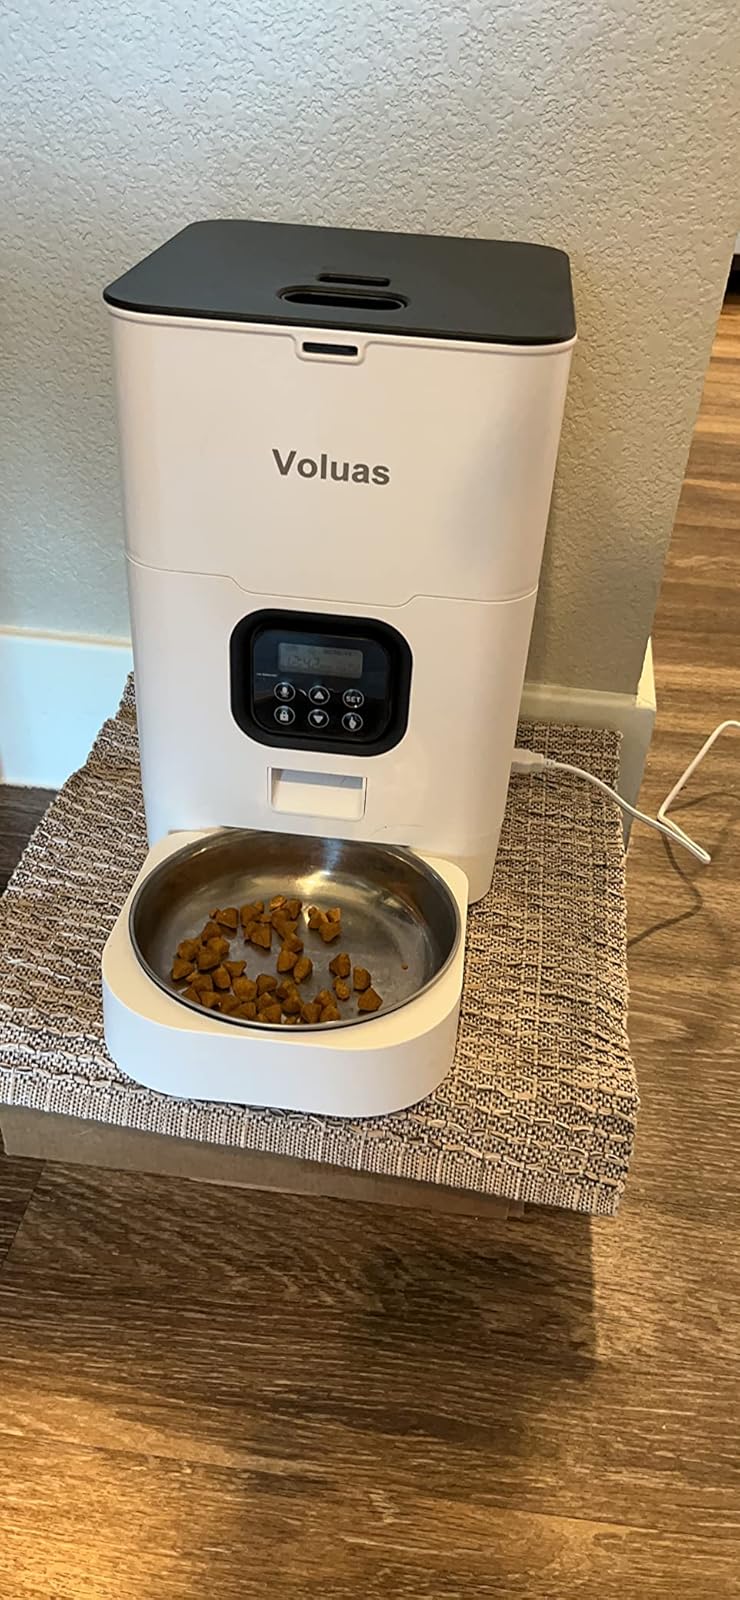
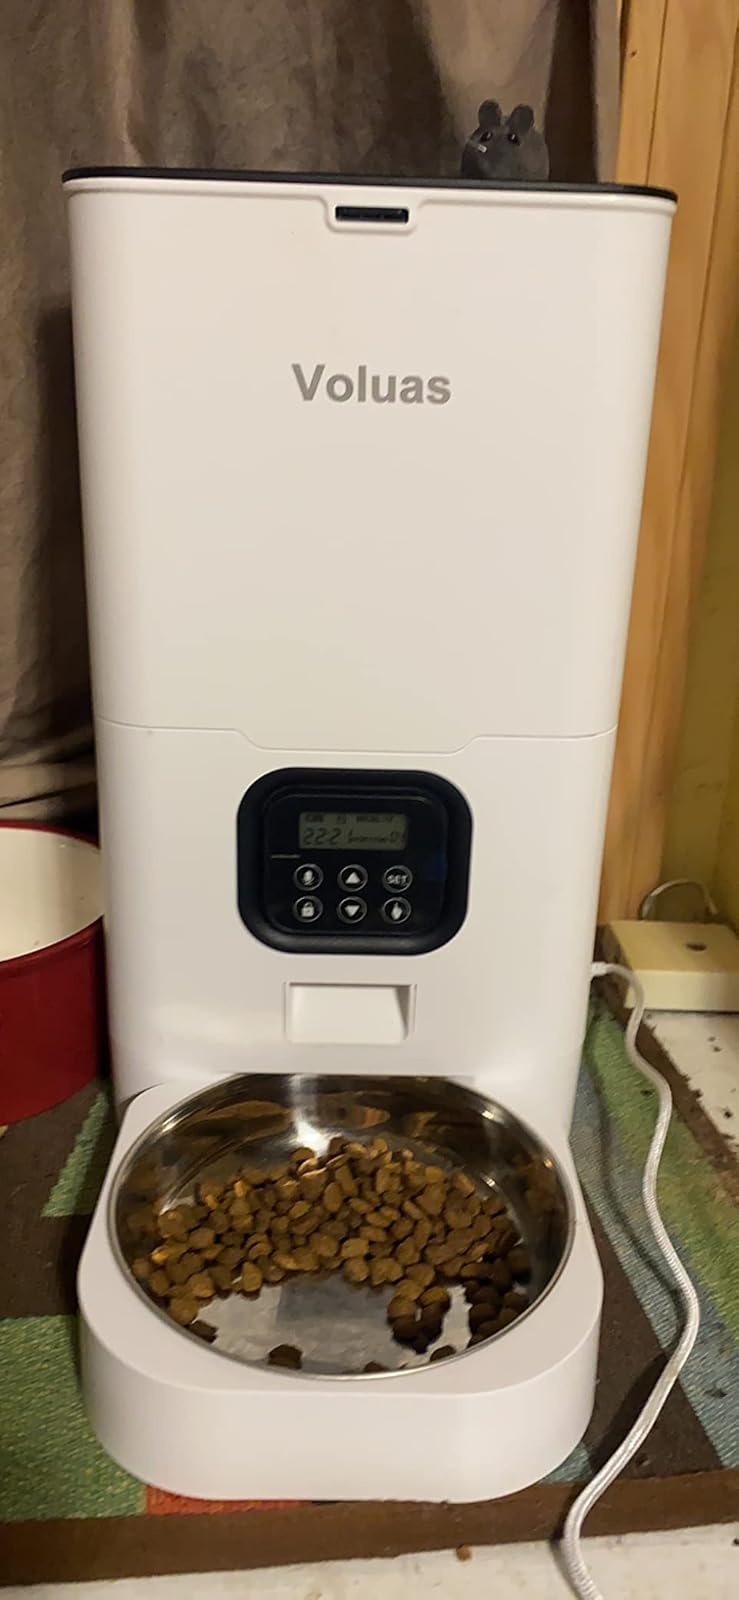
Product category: items_feeder
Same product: yes